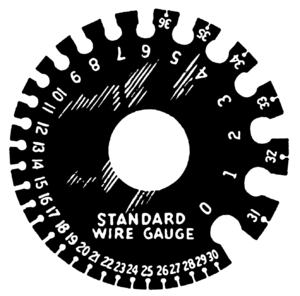
Standard wire gauge
En standard metaltråds måler.
British Standard Wire Gauge er forskellige standardmål af metaltråde fra BS 3737:1964 og forkortes normalt til SWG. Standard Wire Gauge kendes også som: Imperial Wire Gauge eller British Standard Gauge. Anvendelse af SWG-størrelser er faldet meget i popularitet, men anvendes stadig som et mål for guitarstrenge størrelser og nogle elektriske ledninger. Tværsnitsarealet i kvadratmillimeter er nu en mere populær størrelsesmål. Den aktuelle British Standard for metalmaterialer såsom metaltråd og blik er BS 6722:1986, som alene er en metrisk standard.